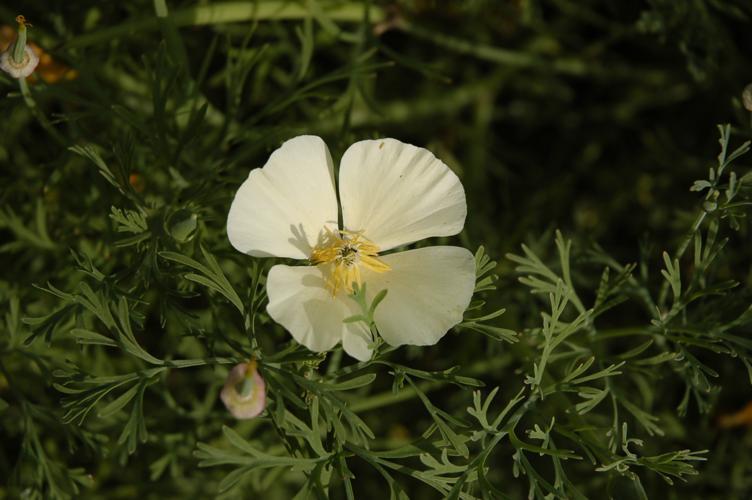
Label: californian poppy